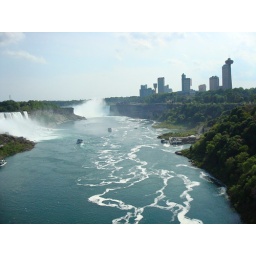
On rainbow bridge walking over to the USA (to get legal)